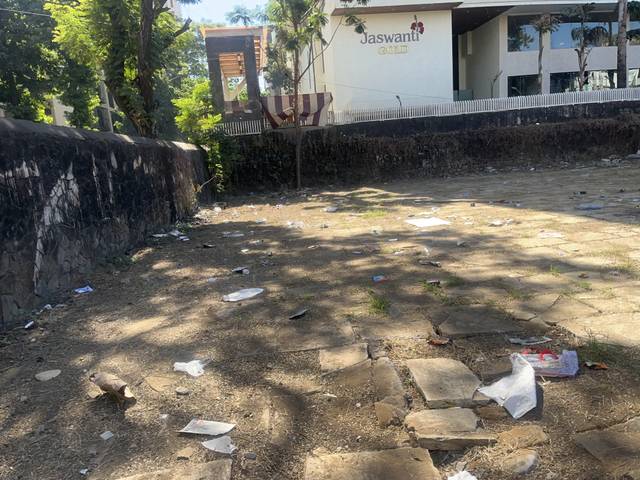
Region: India
Coordinates: 19.201, 72.845